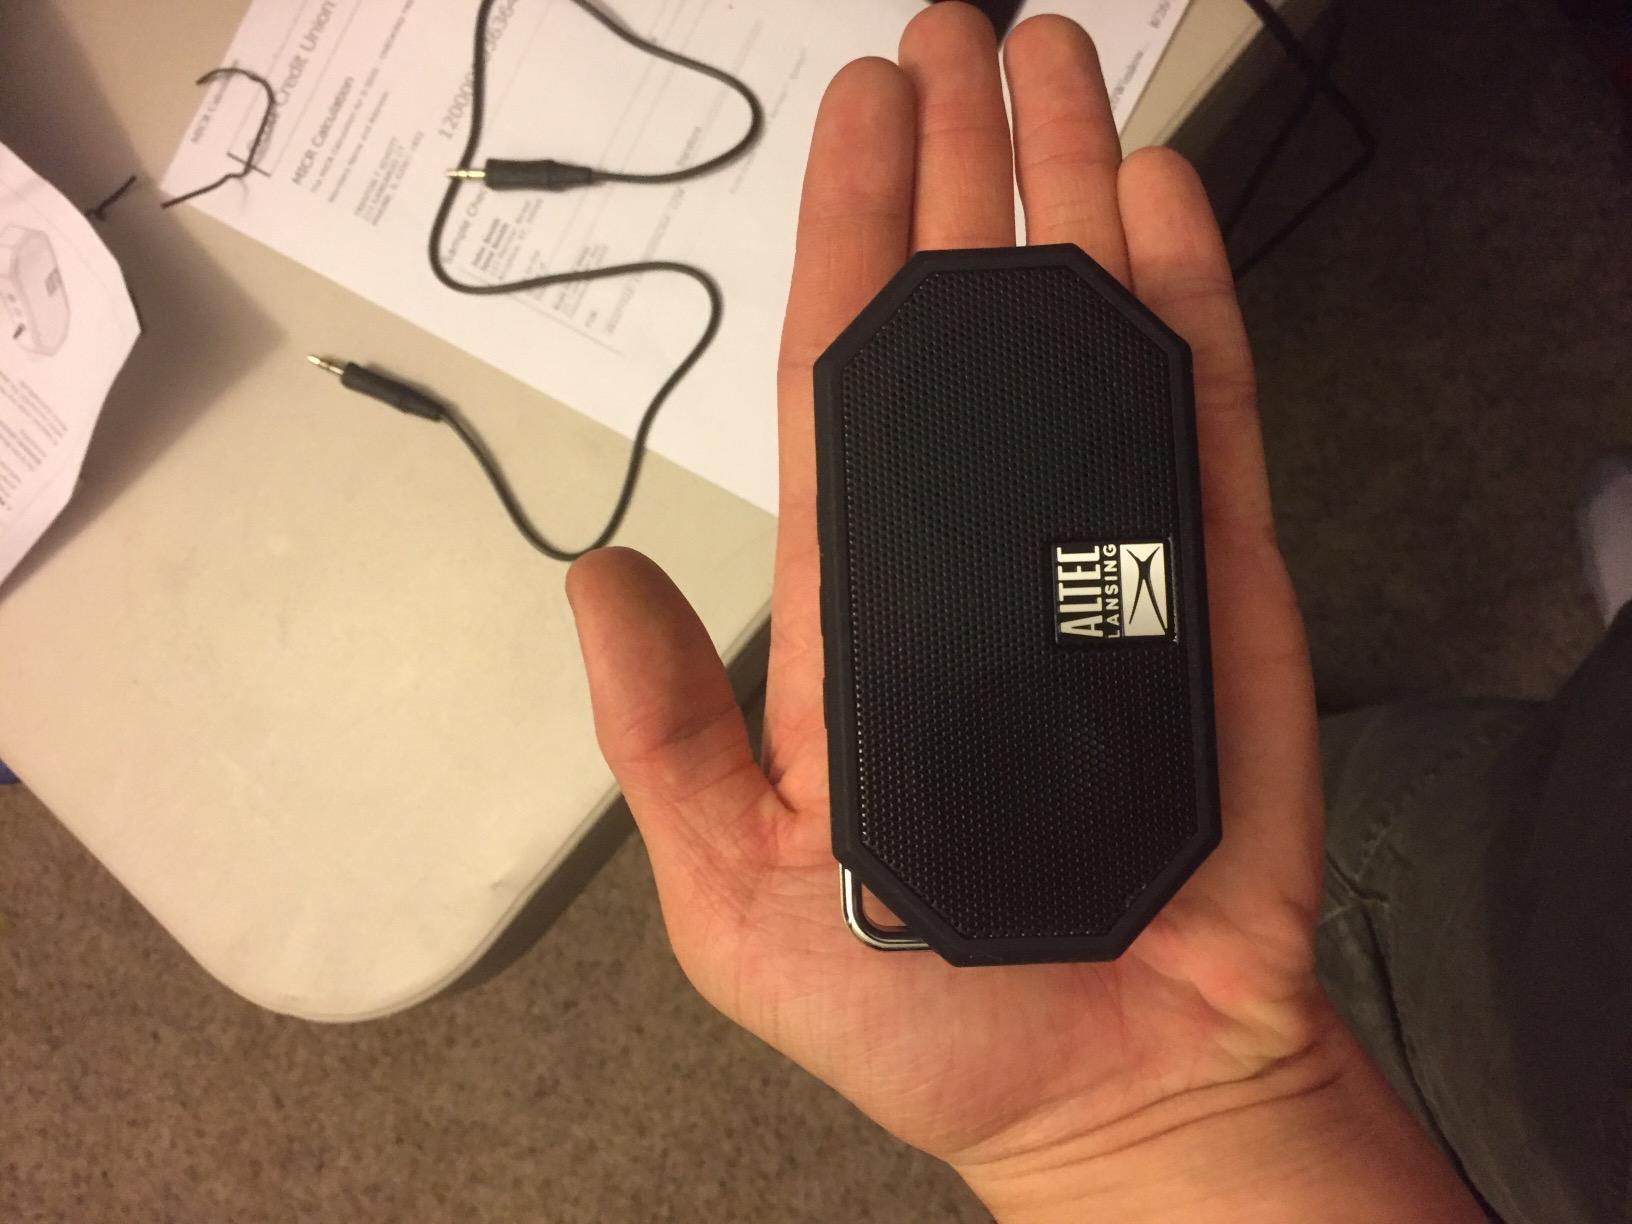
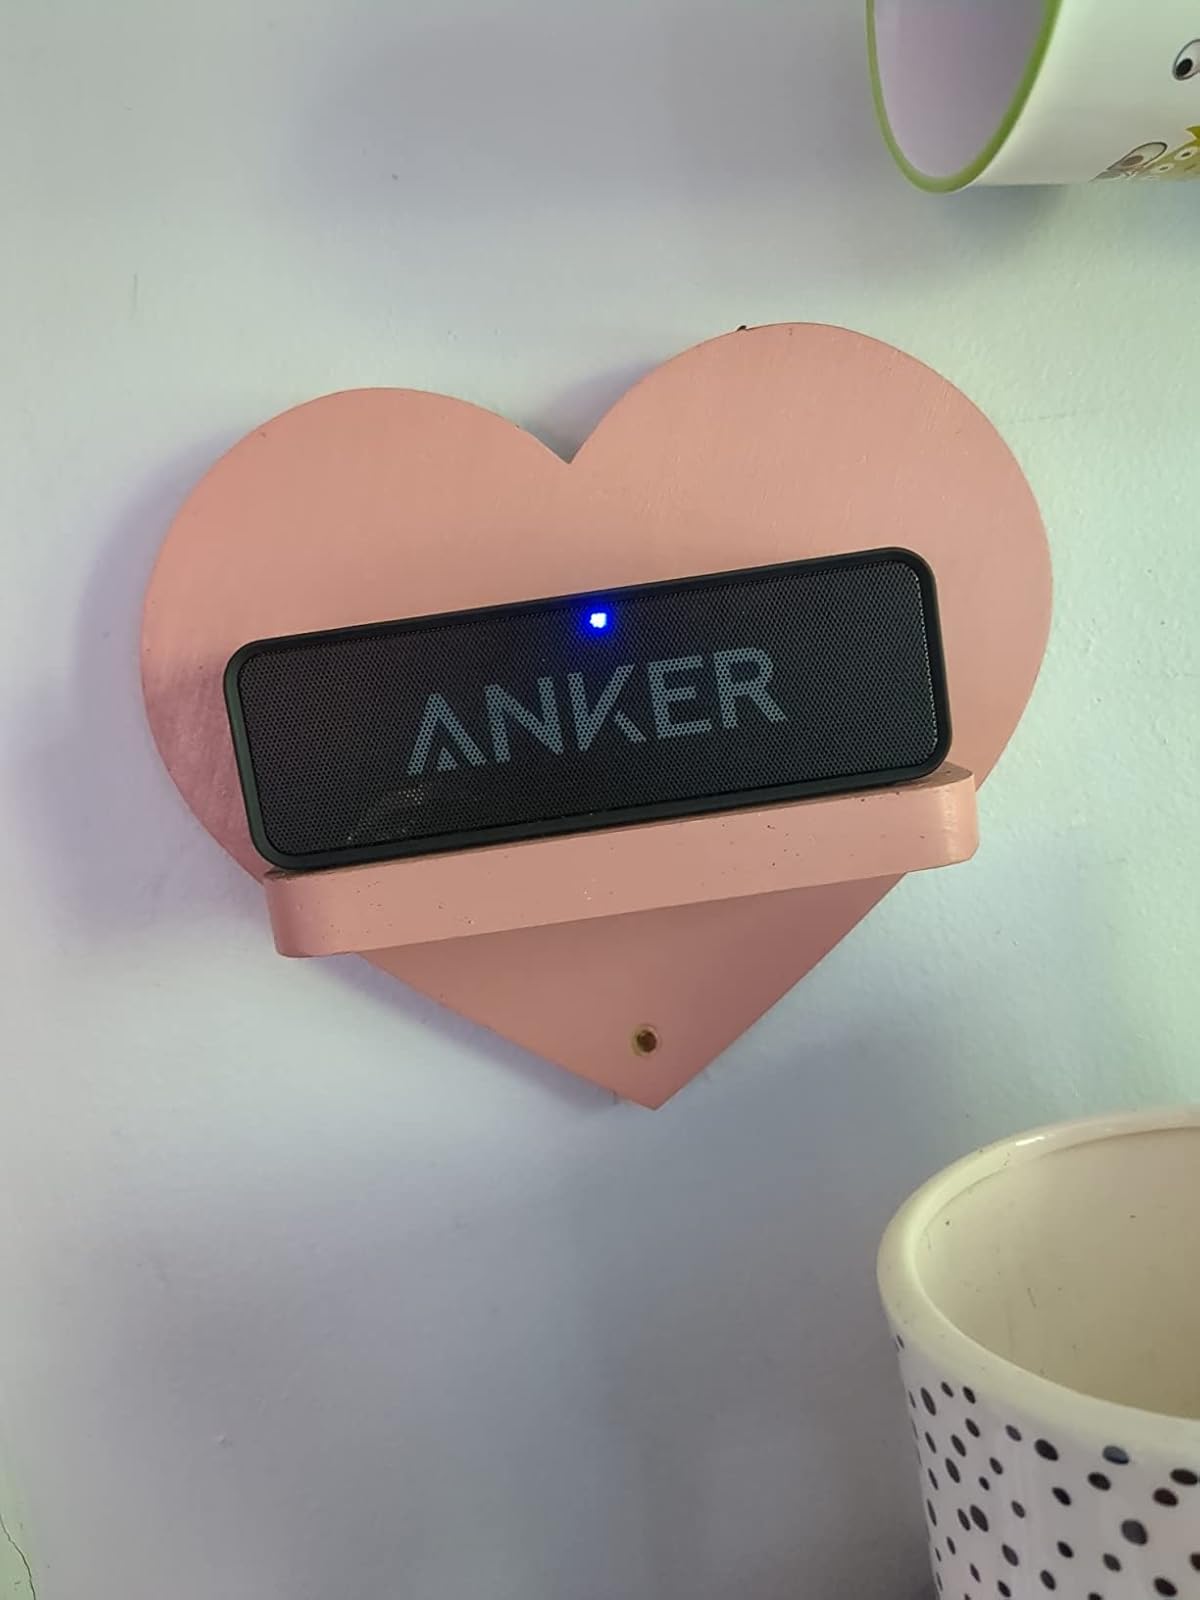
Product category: speaker
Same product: no